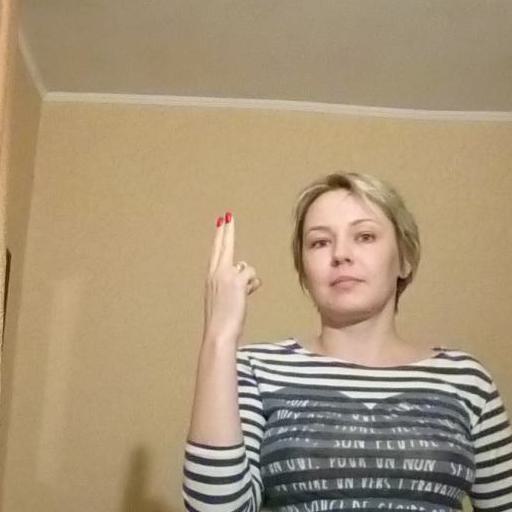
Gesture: two_up_inverted